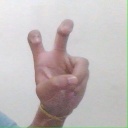
अक्षर: ई